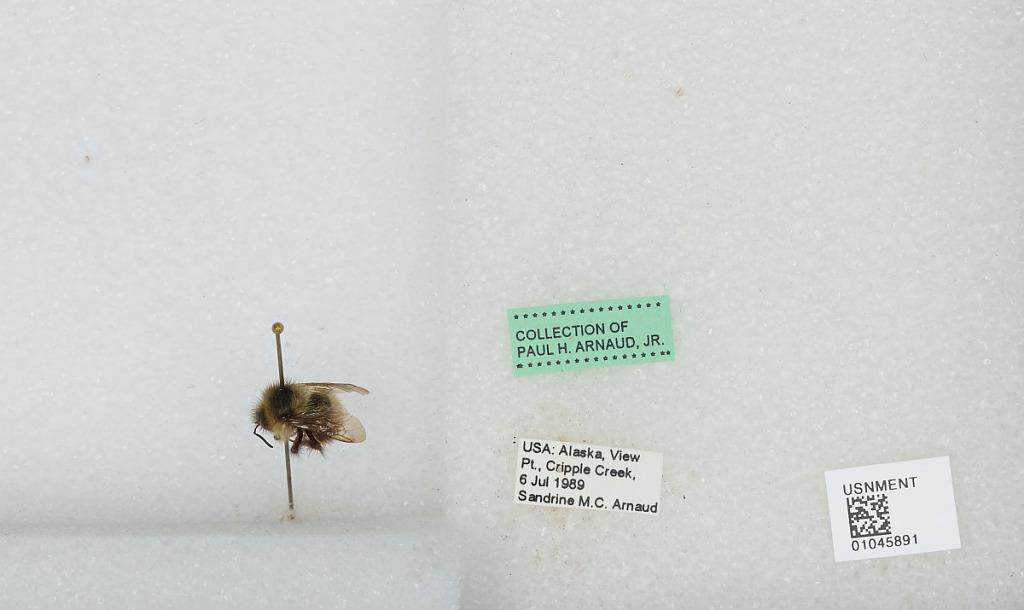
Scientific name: Bombus sp.
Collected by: S. Arnaud
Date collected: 1989-7-6
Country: United States
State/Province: Alaska
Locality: View Point, Cripple Creek
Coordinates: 65.4494, -145.459